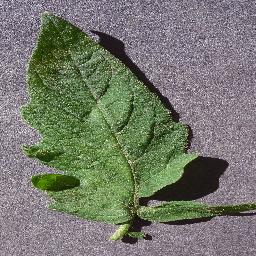
Label: Tomato___healthy